Bo Bo Aung

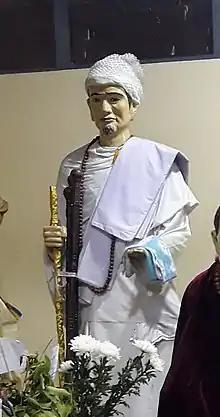
Statue of Bo Bo Aung

When Aung became a powerful "weizza" or wizard, his old classmate, King Bodawpaya attempted to have him assassinated because he refused to acknowledge him as the future Buddha, Metteya. First, he sent a team of soldiers to find Aung. The soldiers begged him to return with them, saying that they would be killed if they failed the king. Aung ordered the soldiers to send a report to the king that they had captured him and put him in chains at the bottom of their boat. He promised them that he would appear in the boat when it arrived at the capital.